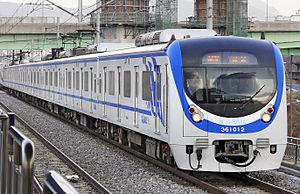
Korail est la compagnie nationale des chemins de fer de la Corée du Sud. Elle a longtemps été connue sous le nom de KNR. Son siège est situé à Daejeon.
Les trains de banlieue sont des trains de voyageurs qui sont exploités en service cadencé dans les grandes agglomérations urbaines et leur périphérie. Ils circulent le plus souvent sur des lignes de chemin de fer dites radiales, qui relient le centre d'une métropole avec ses quartiers et villes périphériques en banlieue et plus rarement sur des lignes transversales. Ces lignes sont caractérisées par leur longueur relativement courte et par la fréquence des points d'arrêts. Elles sont souvent, mais pas toujours, réservées à ce type de trafic.